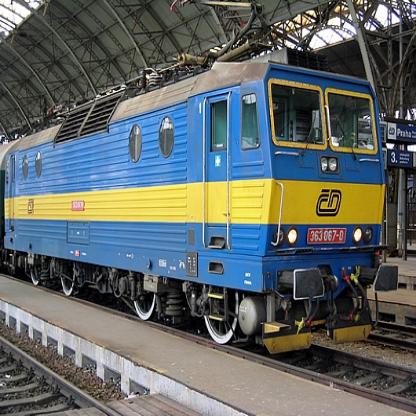
Scene: Indoor